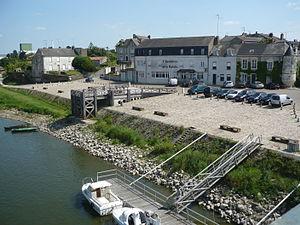
Saint-Florent - Quais
Saint-Florent-le-Vieil est une ancienne commune française située dans le département de Maine-et-Loire, en région Pays de la Loire, devenue le 15 décembre 2015 une commune déléguée de la commune nouvelle de Mauges-sur-Loire.